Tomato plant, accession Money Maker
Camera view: horizontal (90 deg, fisheye); turntable rotation: 0 degrees
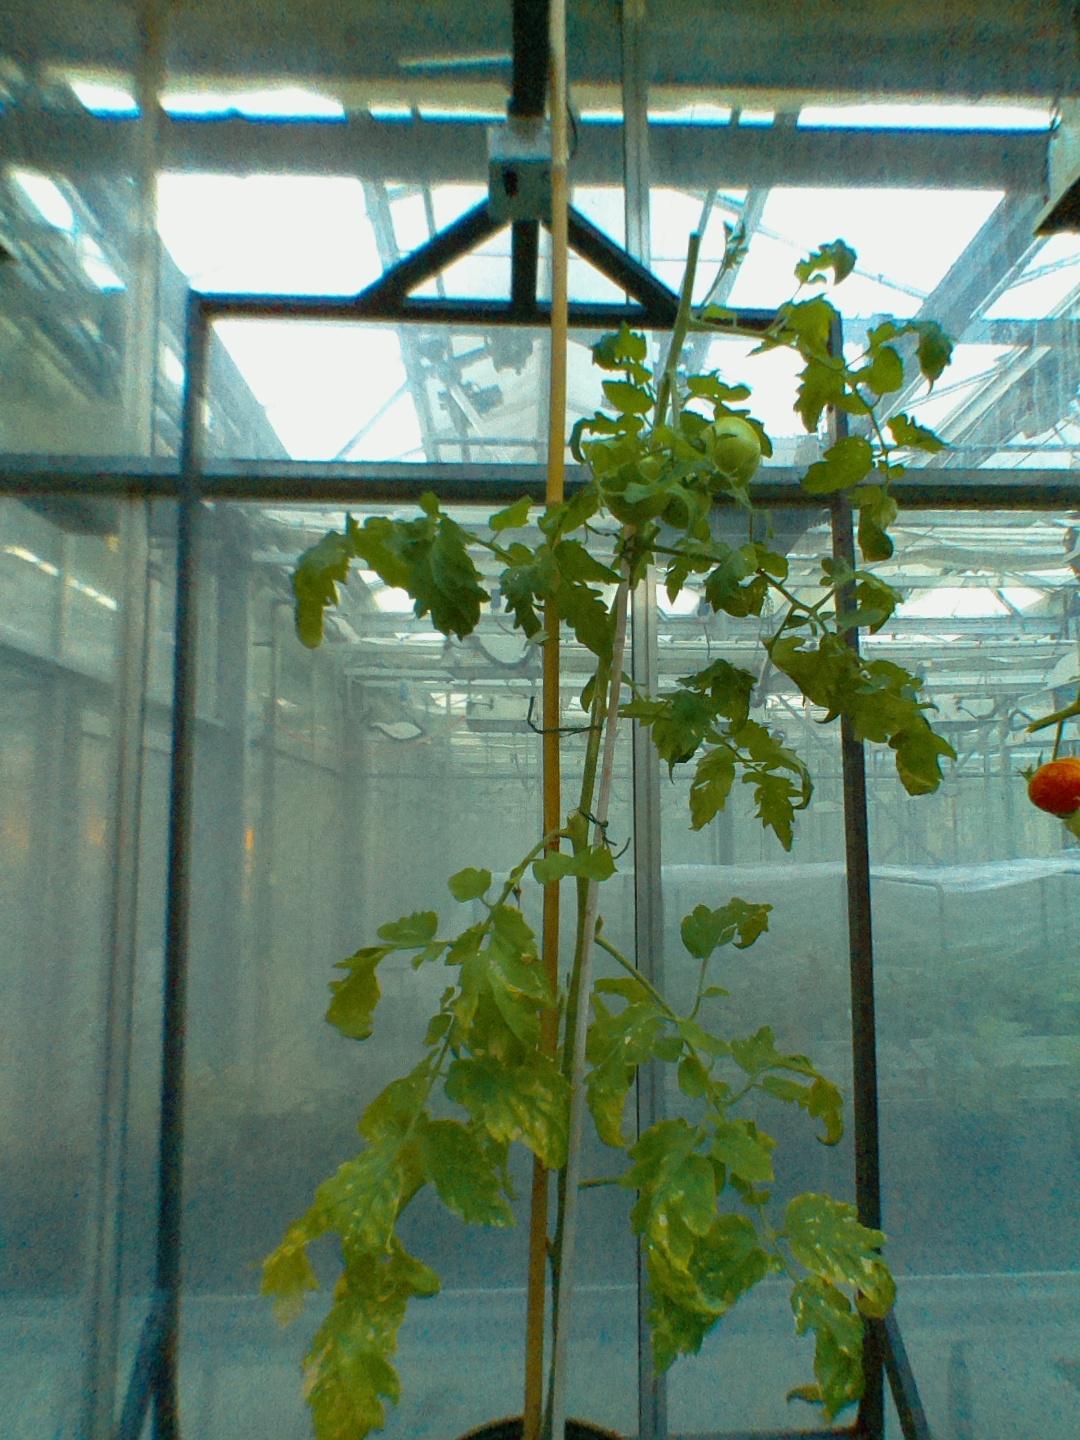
BBCH growth stage 77: 70%-80% of final fruit size